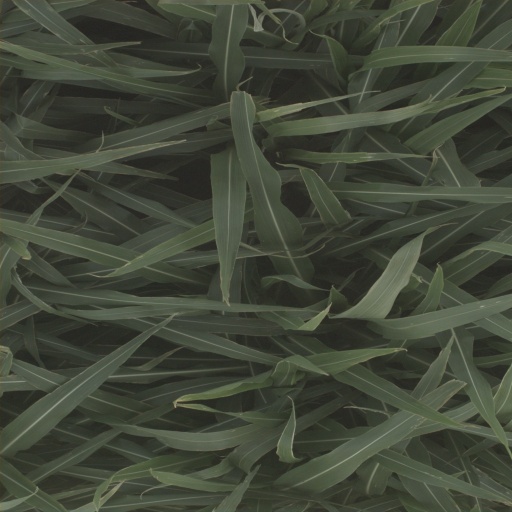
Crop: sorghum